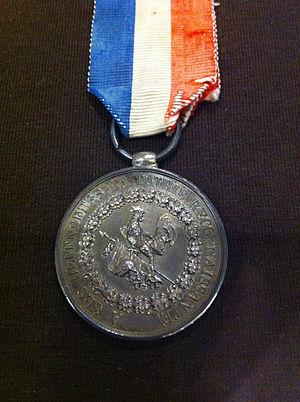
La médaille de Juillet est une décoration honorifique envisagée par Louis-Philippe Iᵉʳ pour remercier ceux qui l'avaient aidé à renverser Charles X et à établir une monarchie constitutionnelle, la Monarchie de Juillet. Deux récompenses ont été créées pour les citoyens qui se distinguèrent durant les Trois Glorieuses : la croix de Juillet et la médaille de Juillet.
Les ordres, décorations et médailles de la France comprennent un système par lequel les citoyens, civils et militaires français sont récompensés pour leur courage, leur réussite ou pour services rendus. Il comprend les ordres honorifiques, les décorations, à titre civil ou militaire et les médailles.